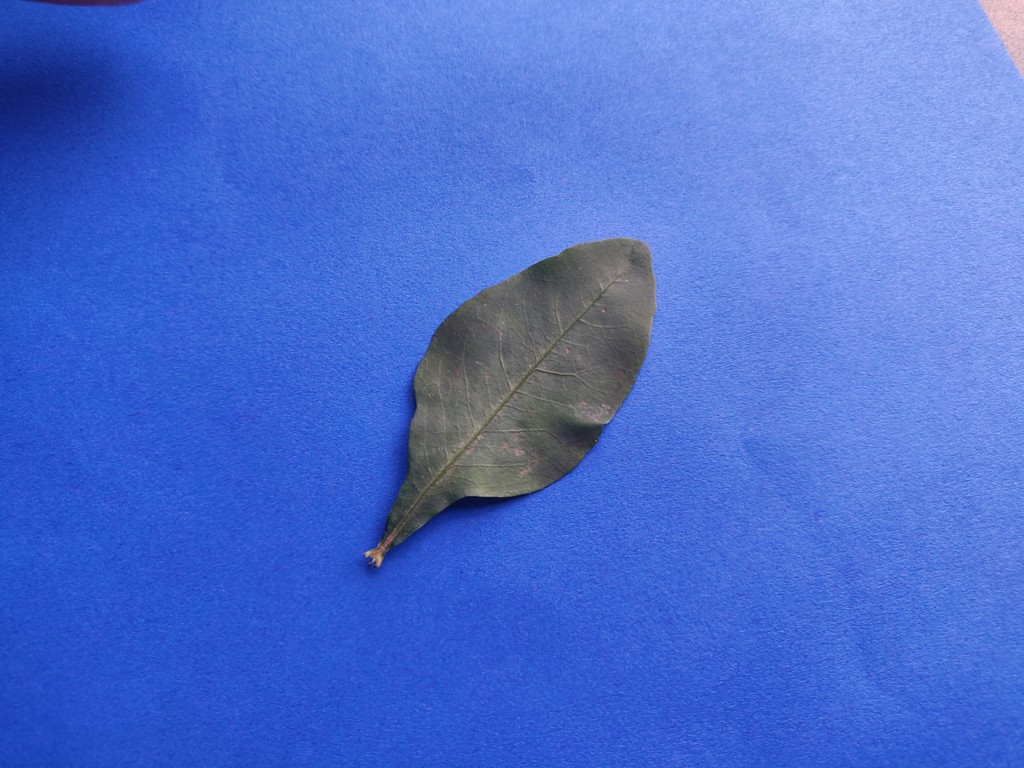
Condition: Healthy
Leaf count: single
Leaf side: front